British Rail Class 68

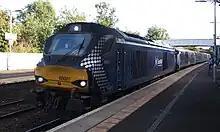

Abellio ScotRail sub-leased two Class 68s, to haul sets of six Mark 2 coaches, for use on peak hour services on the Fife Circle Line. These were 68006 and 68007, which carried the Saltire livery. These services commenced on 1 April 2015, the first day of Abellio Scotrail operation, with the last service operating on 29 May 2020 as the PRM-TSI derogations for the non-compliant Mark 2 coaches ended on 31 May of that year.